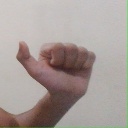
अक्षर: त